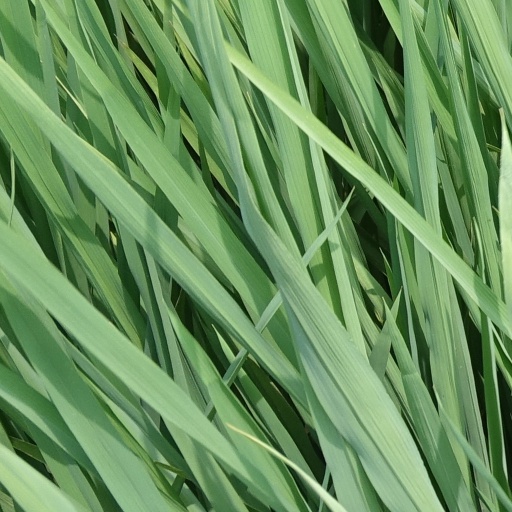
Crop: rice